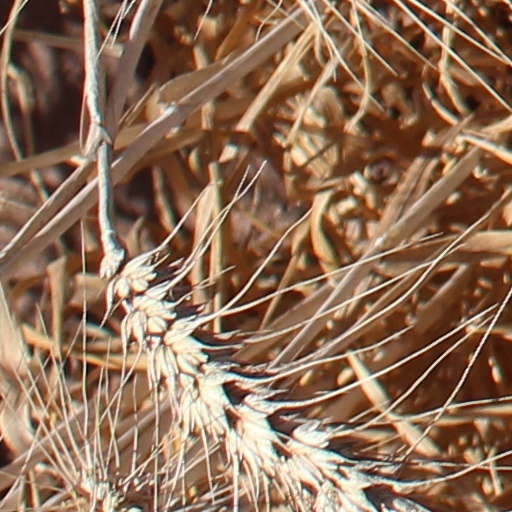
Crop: wheat